Tervel Dlagnev

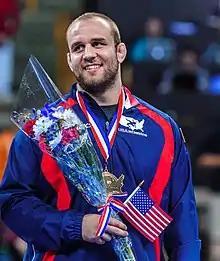
2012 USA Wrestling Olympic Team Trials

Tervel Ivaylov Dlagnev (born November 19, 1985) is an American freestyle wrestler, who represented the United States in the 125 kg weight division. He earned a bronze medal at the 2012 Olympic Games in London, and finished 5th at the 2016 Olympic Games in Rio.